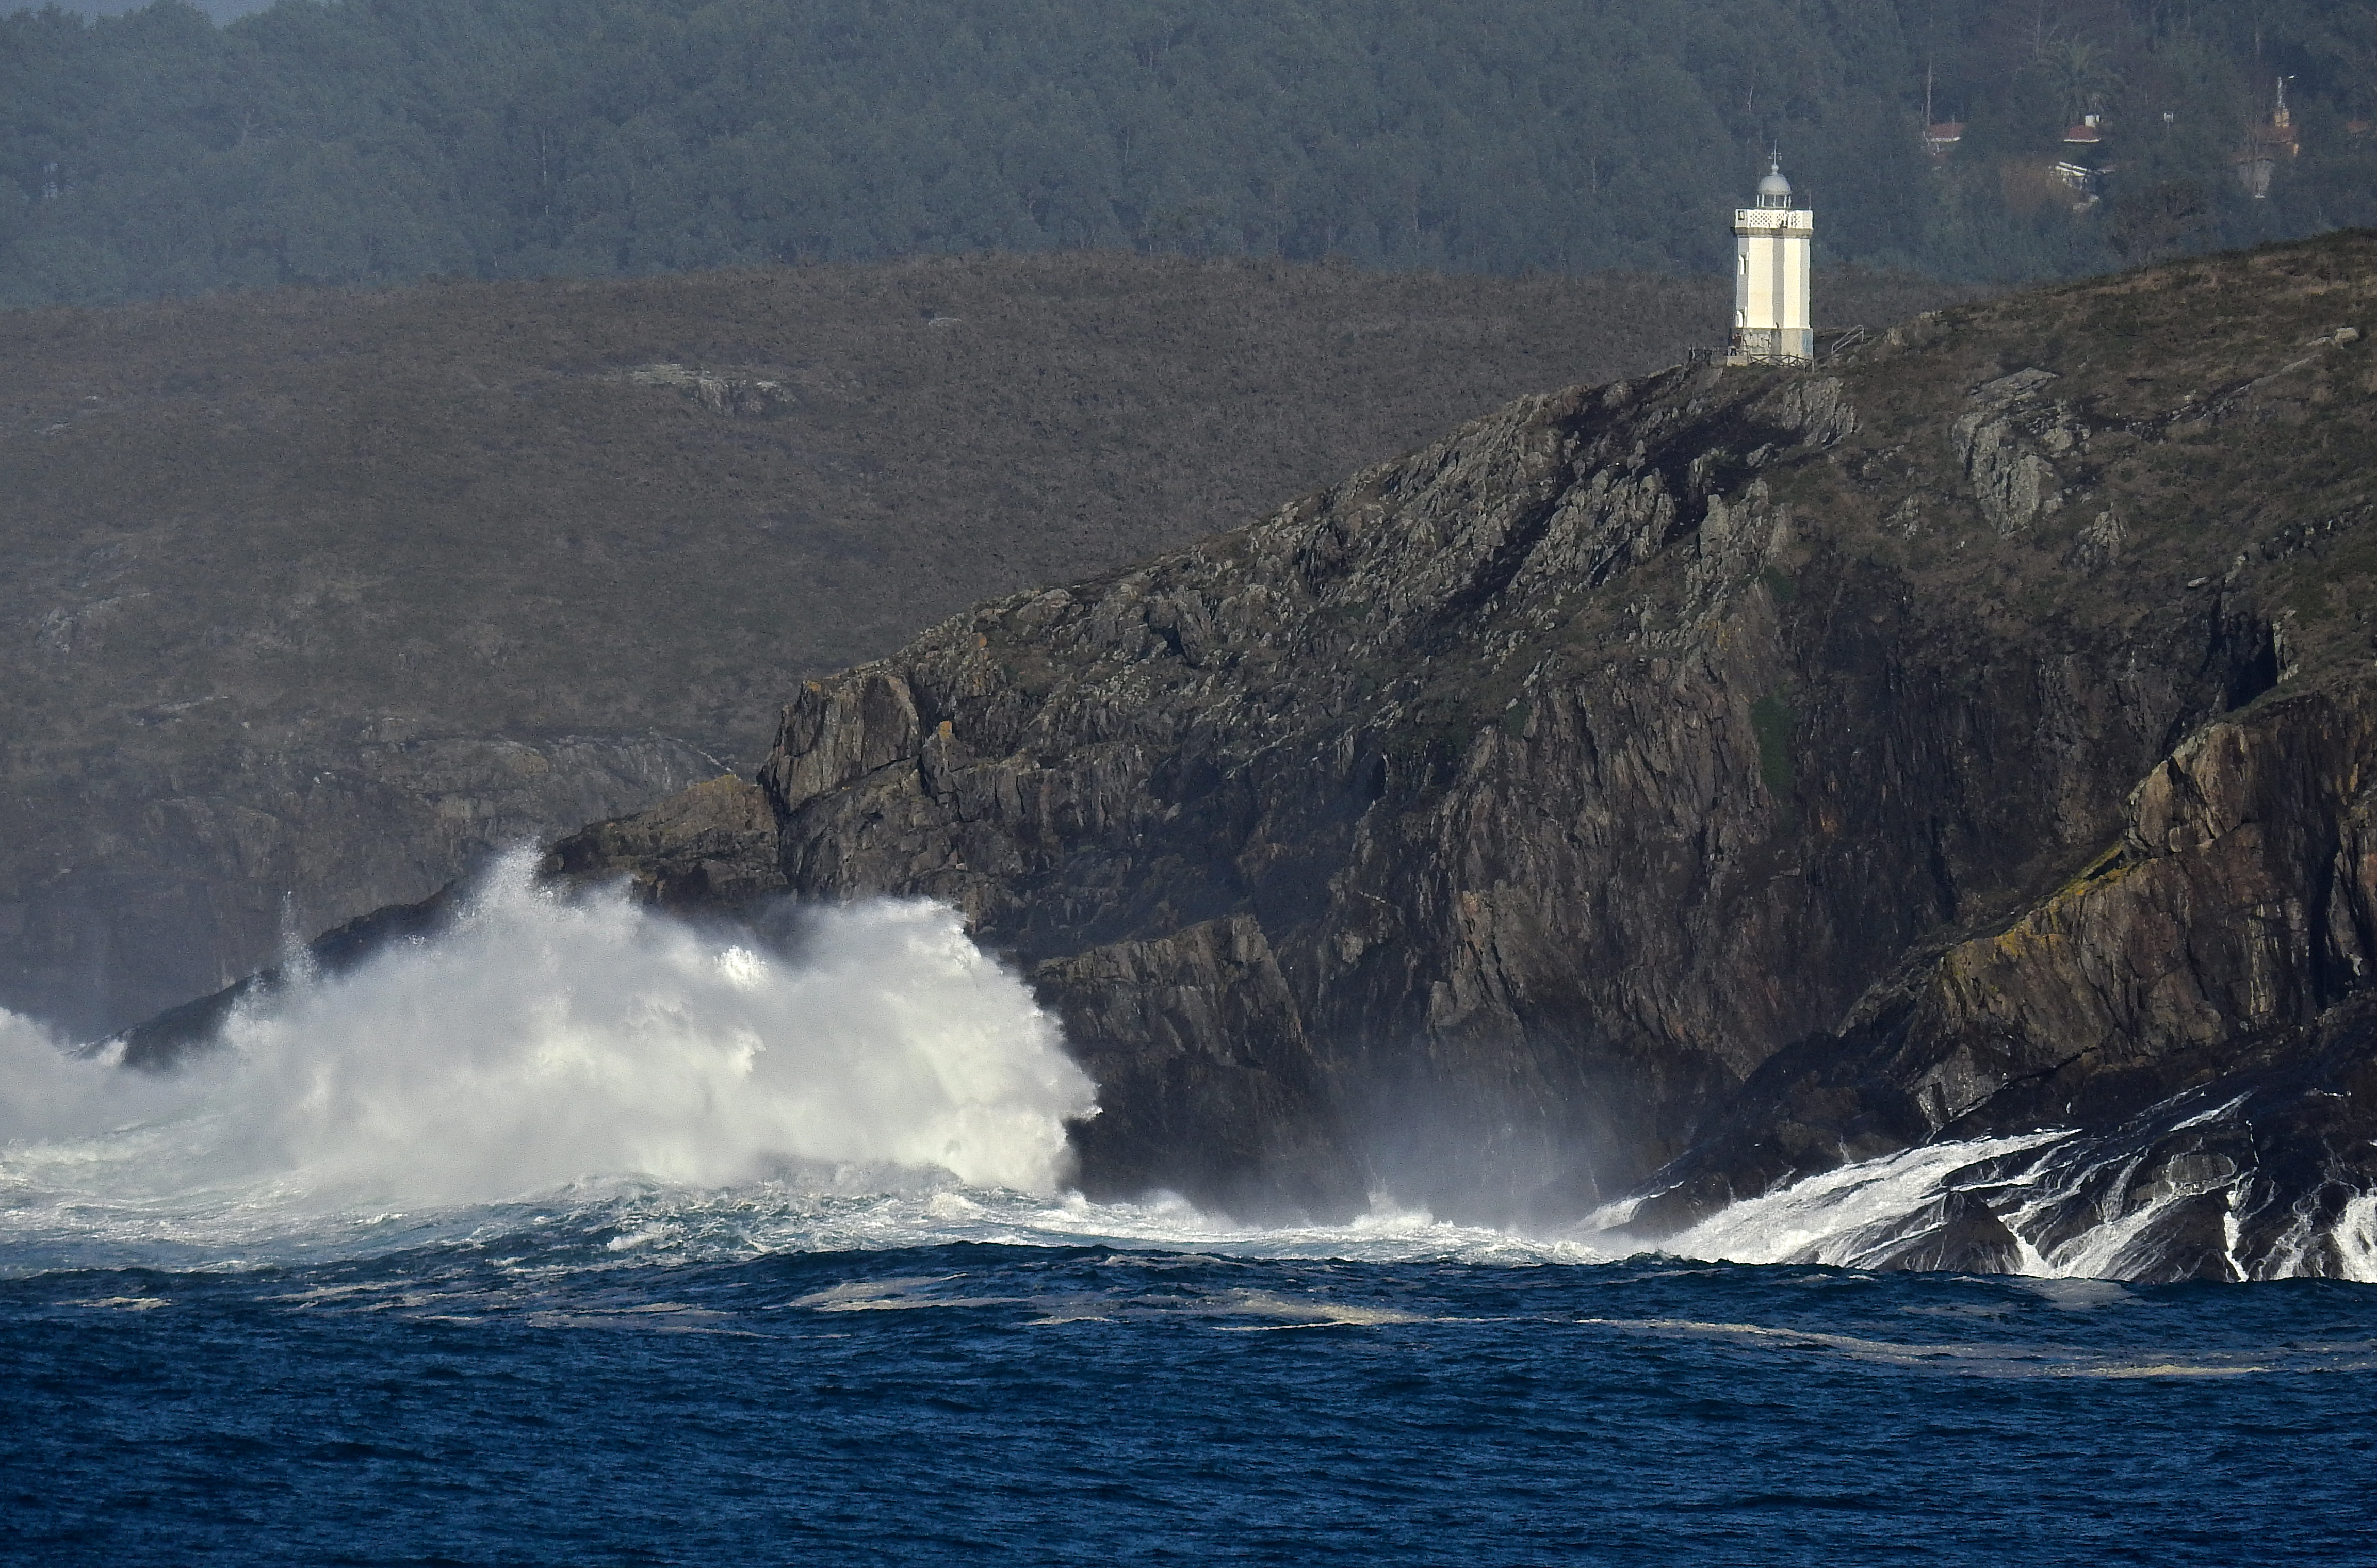
nature, wave, sea, wind wave, ocean, lighthouse, coast, promontory, tide, cliff, coastal and oceanic landforms, geological phenomenon, headland, tower, klippe, terrain, cape